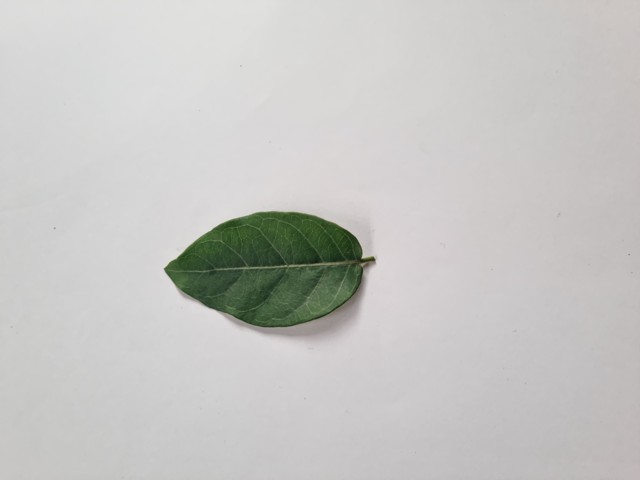
Plant: anantamul